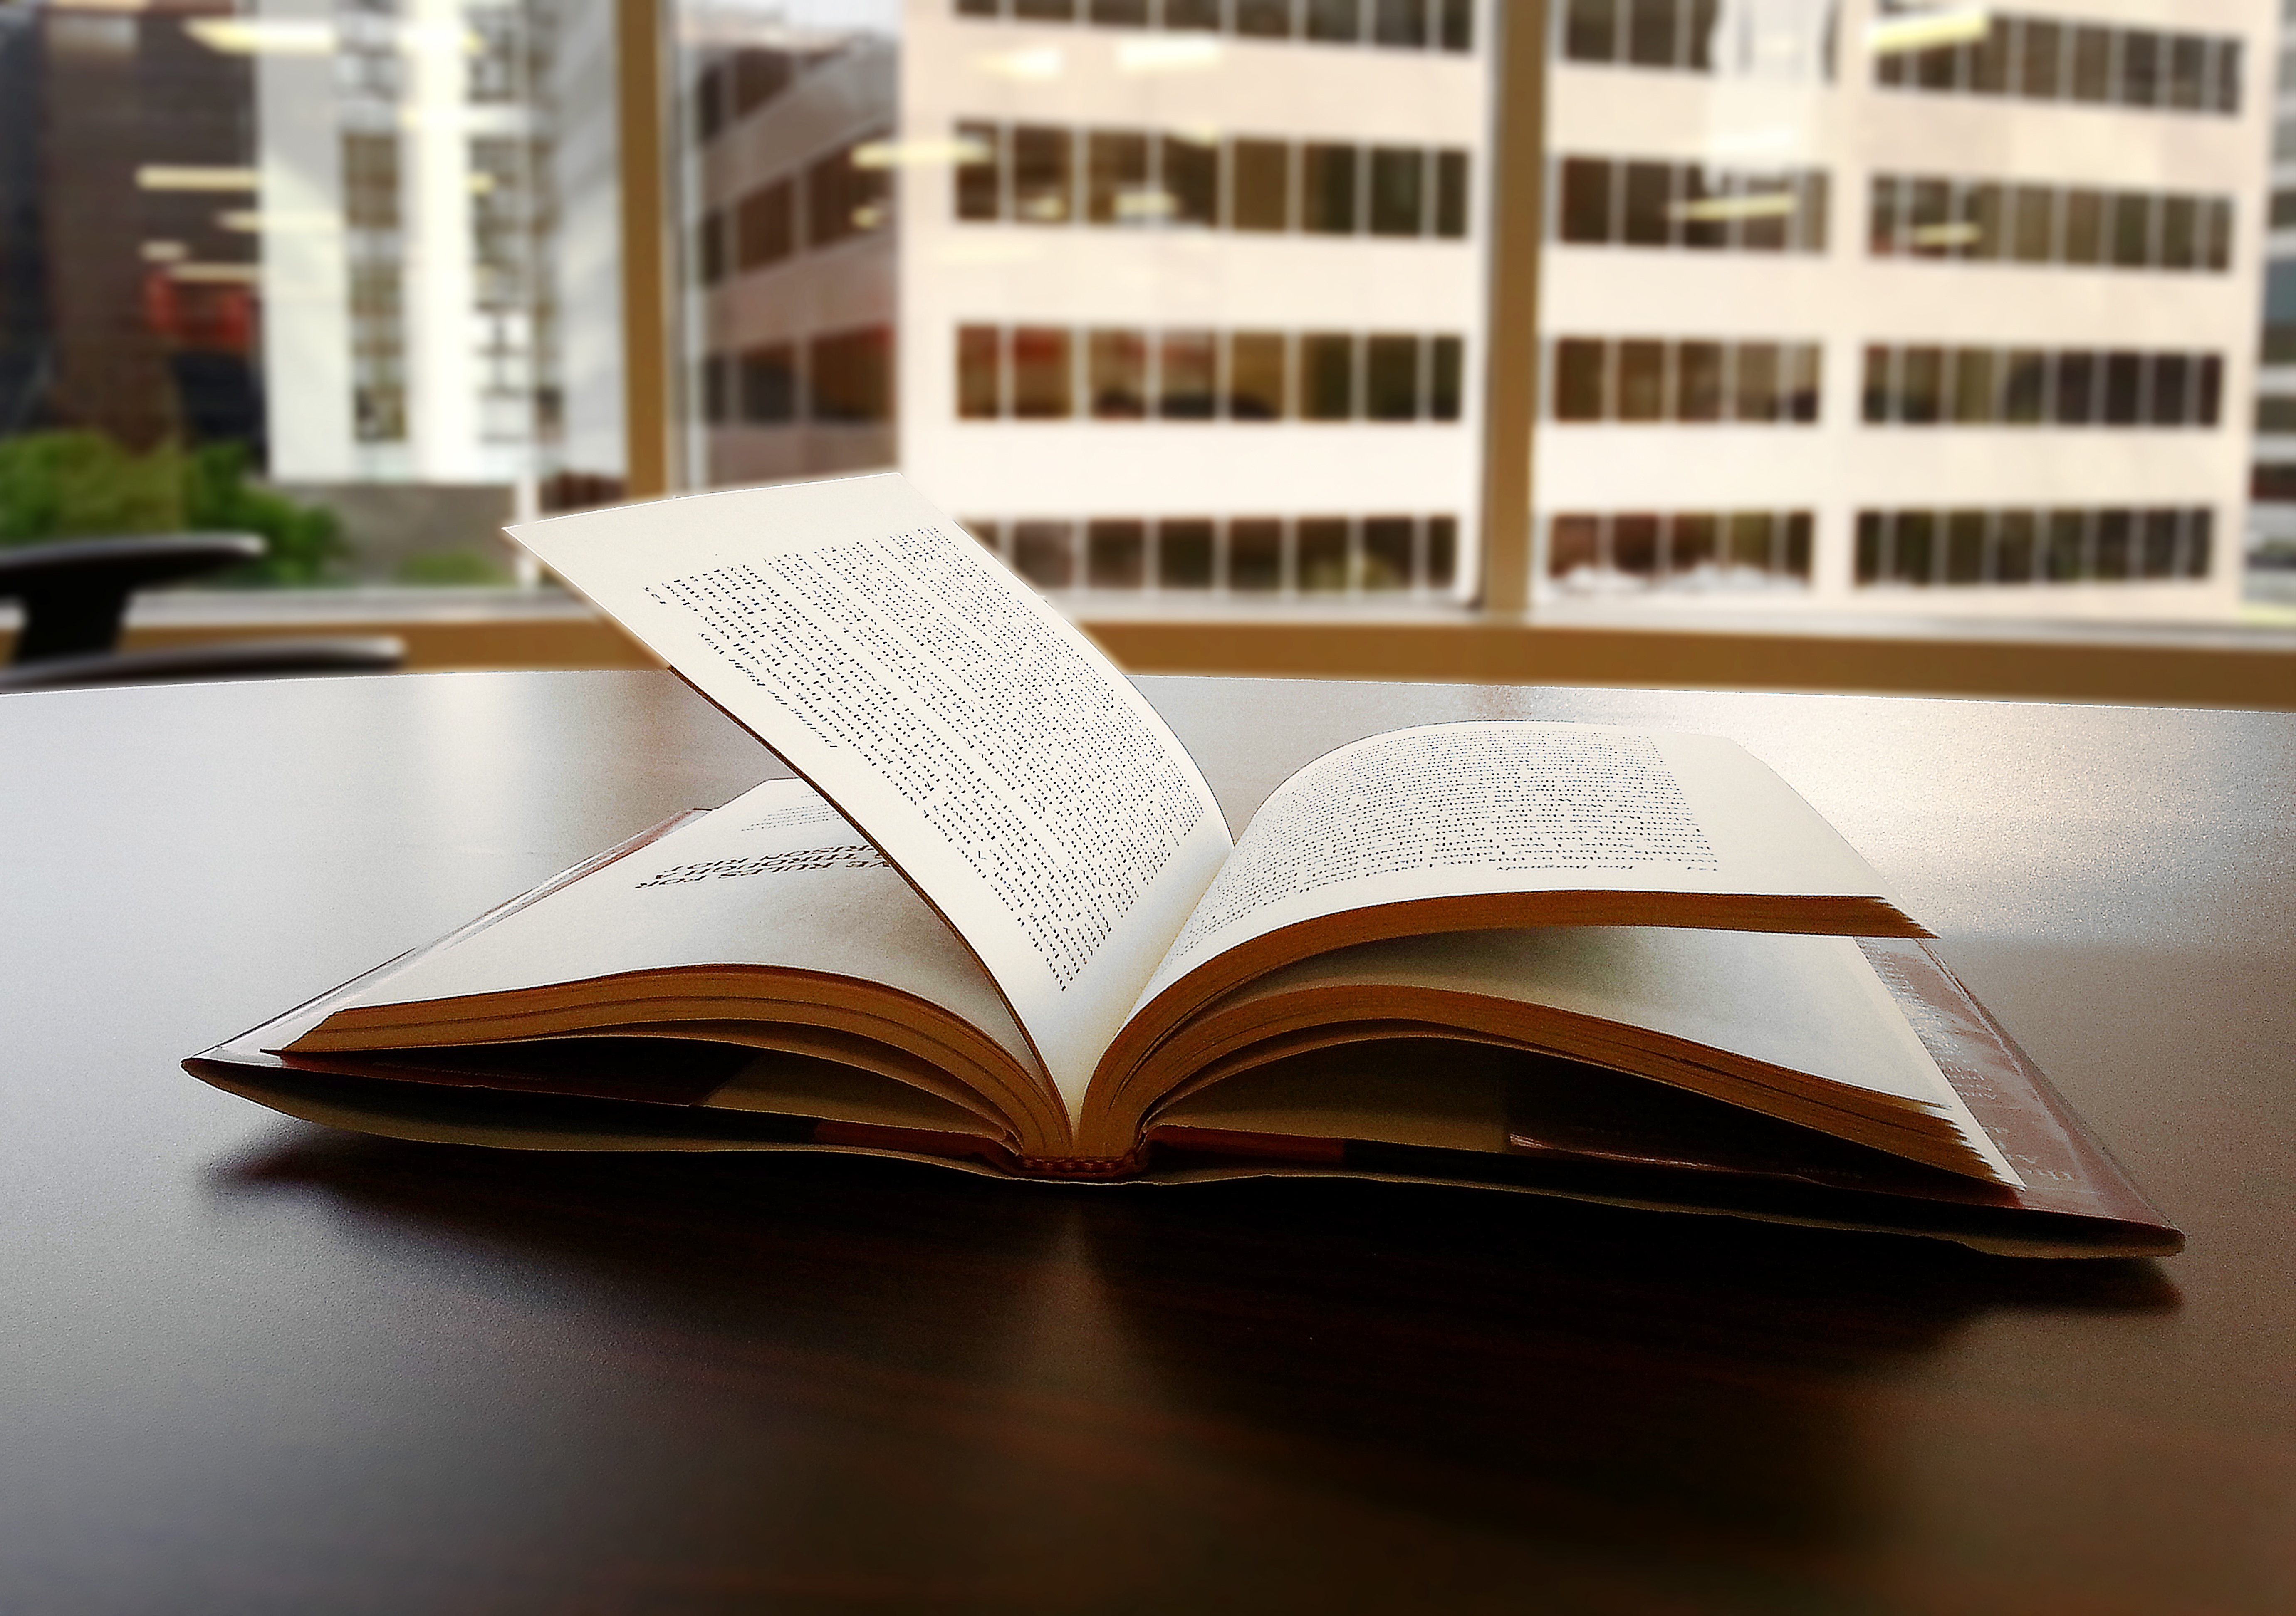
writing, book, read, reading, education, brand, art, design, document, reading book